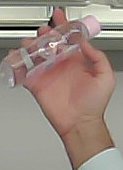
Product: johnson_baby